Sky position (RA, Dec in degrees): 201.373, 19.638
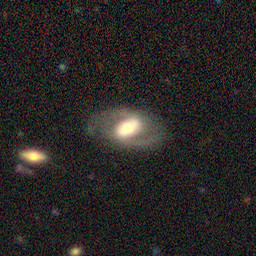
Galaxy morphology: Barred Spiral Galaxies